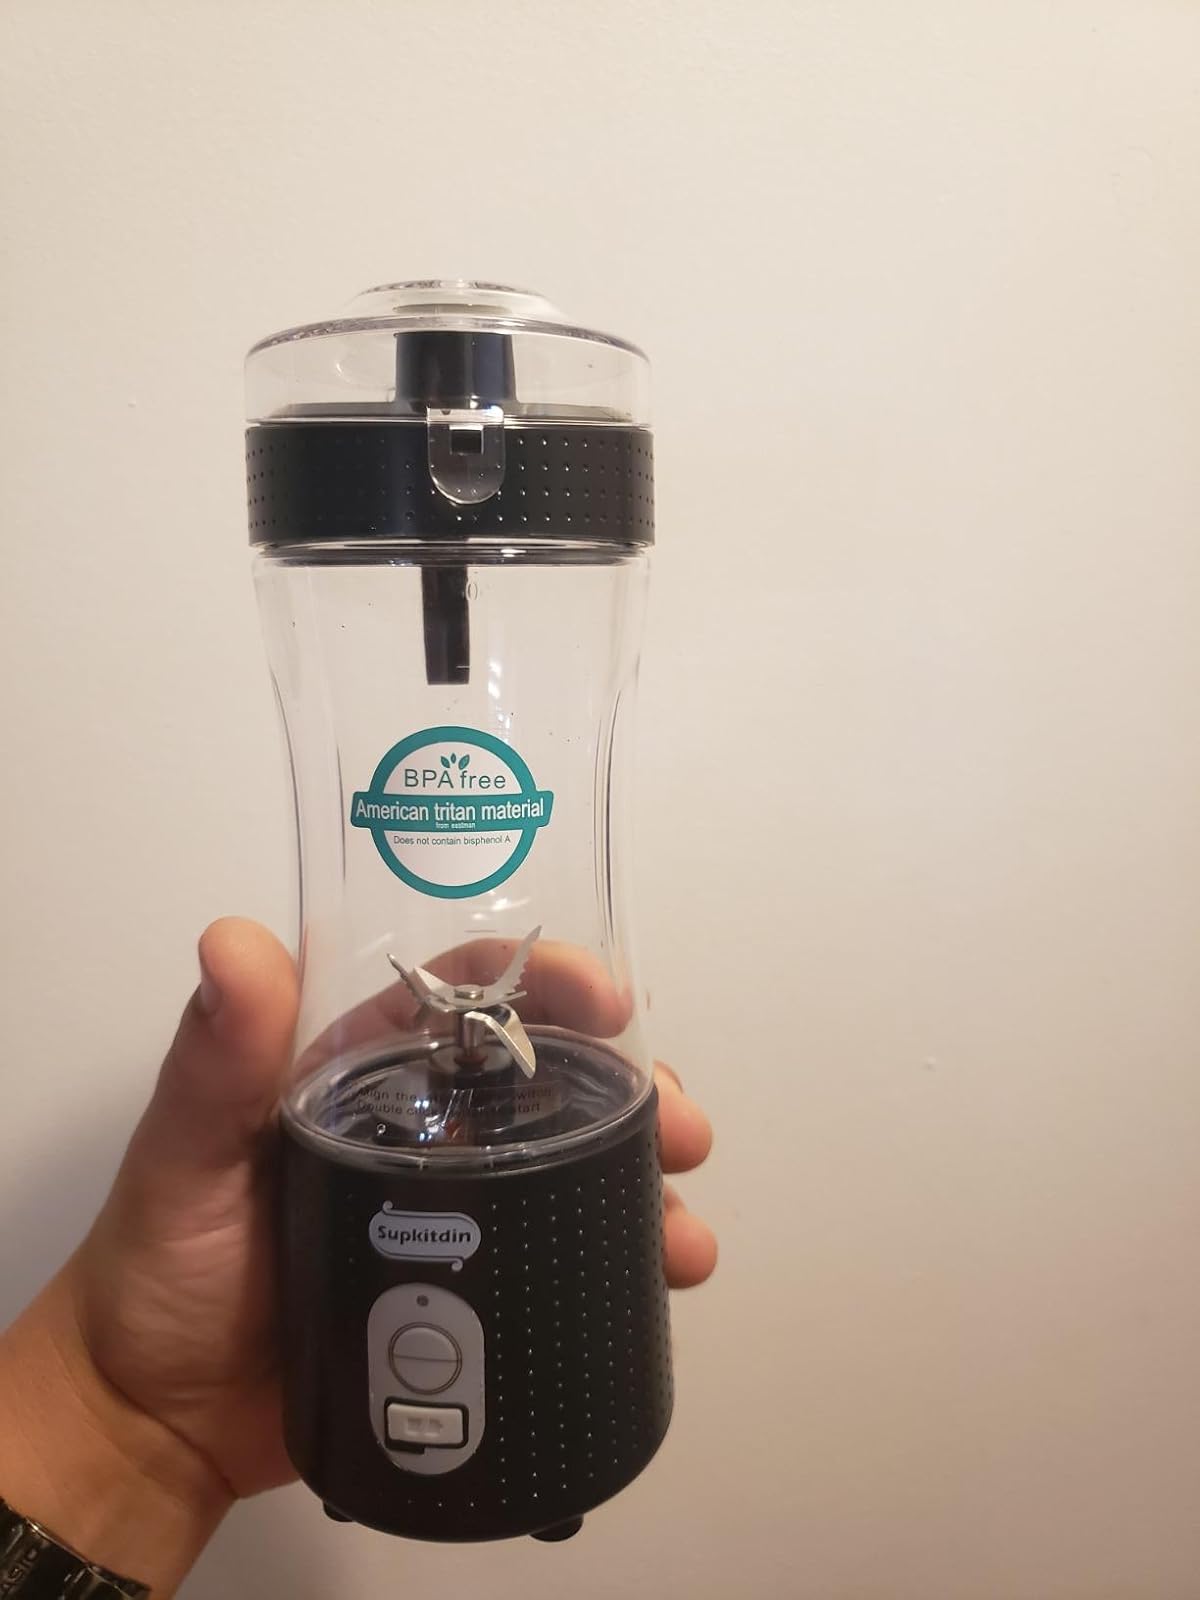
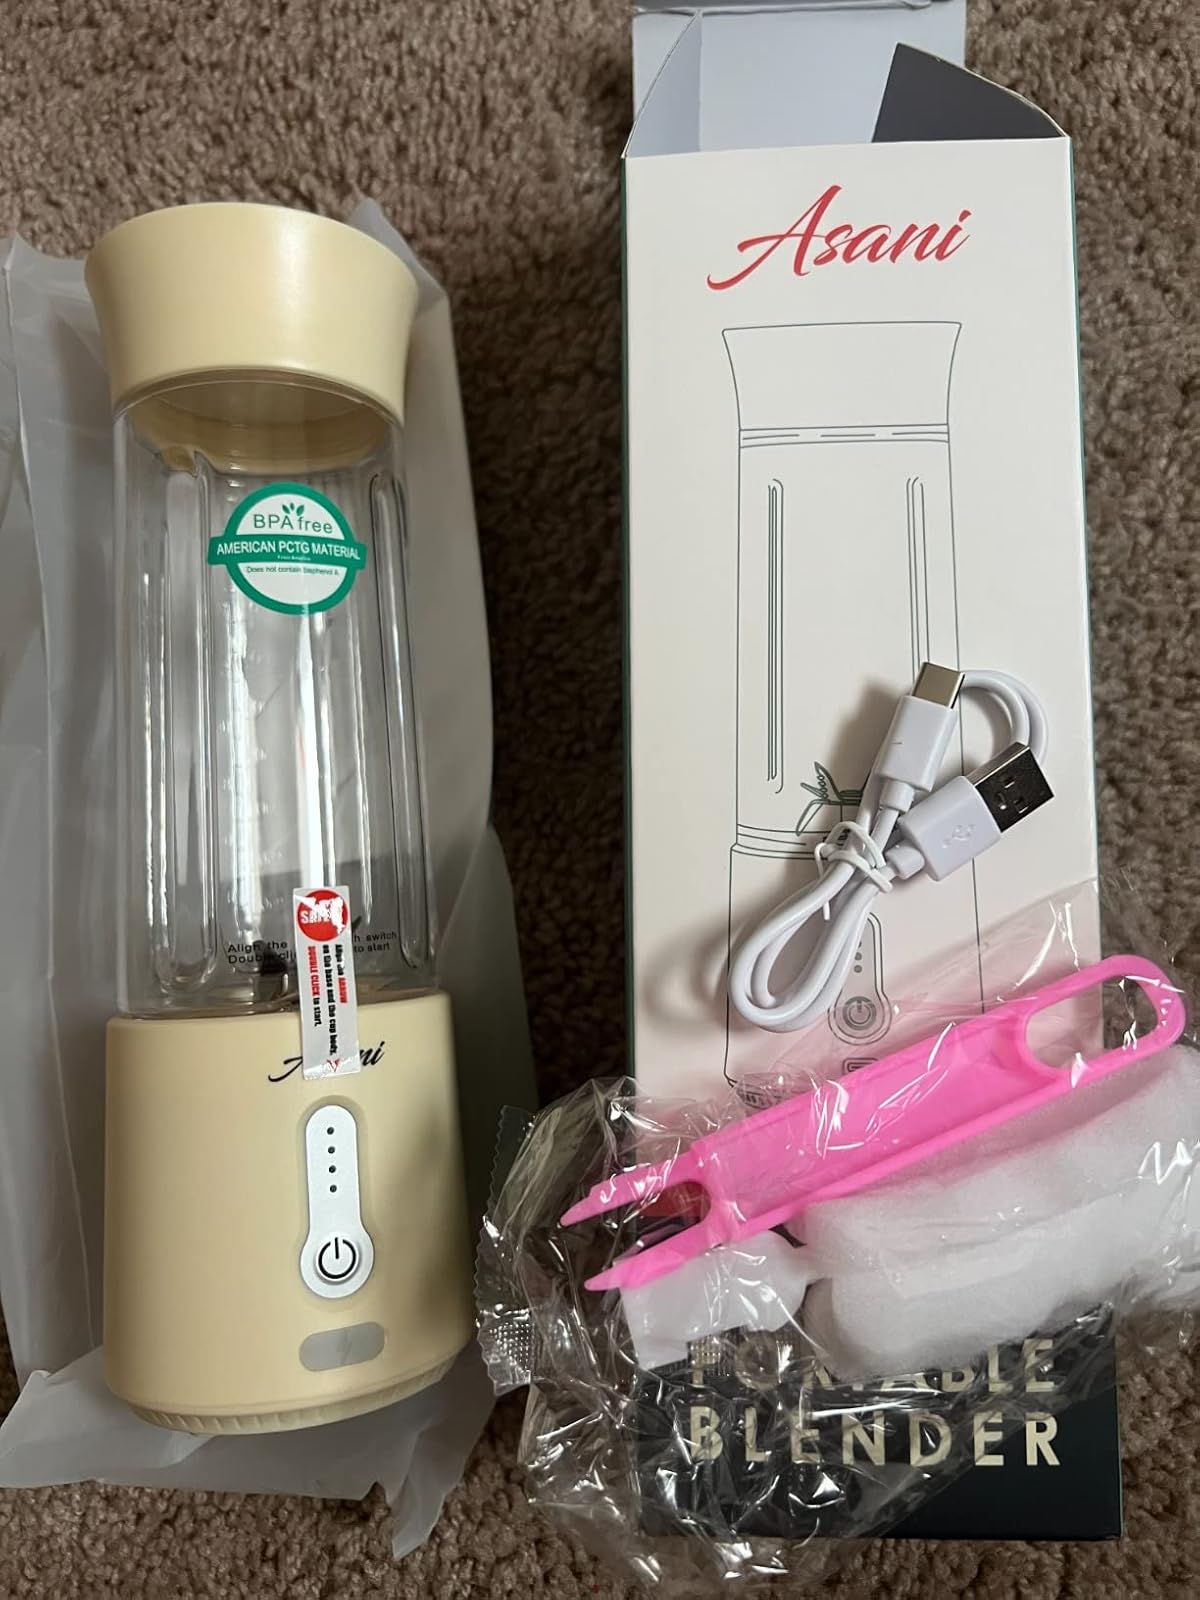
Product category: items_blender
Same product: no